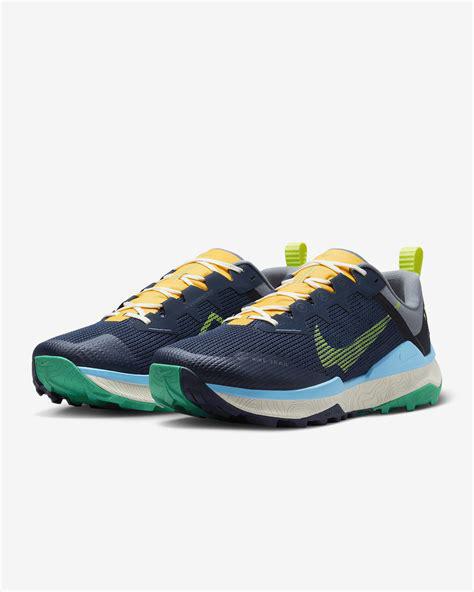
Brand: Nike
Model: Wildhorse 8